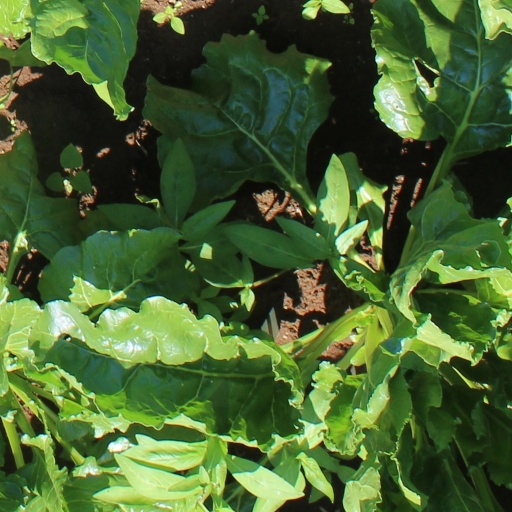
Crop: sugar beet